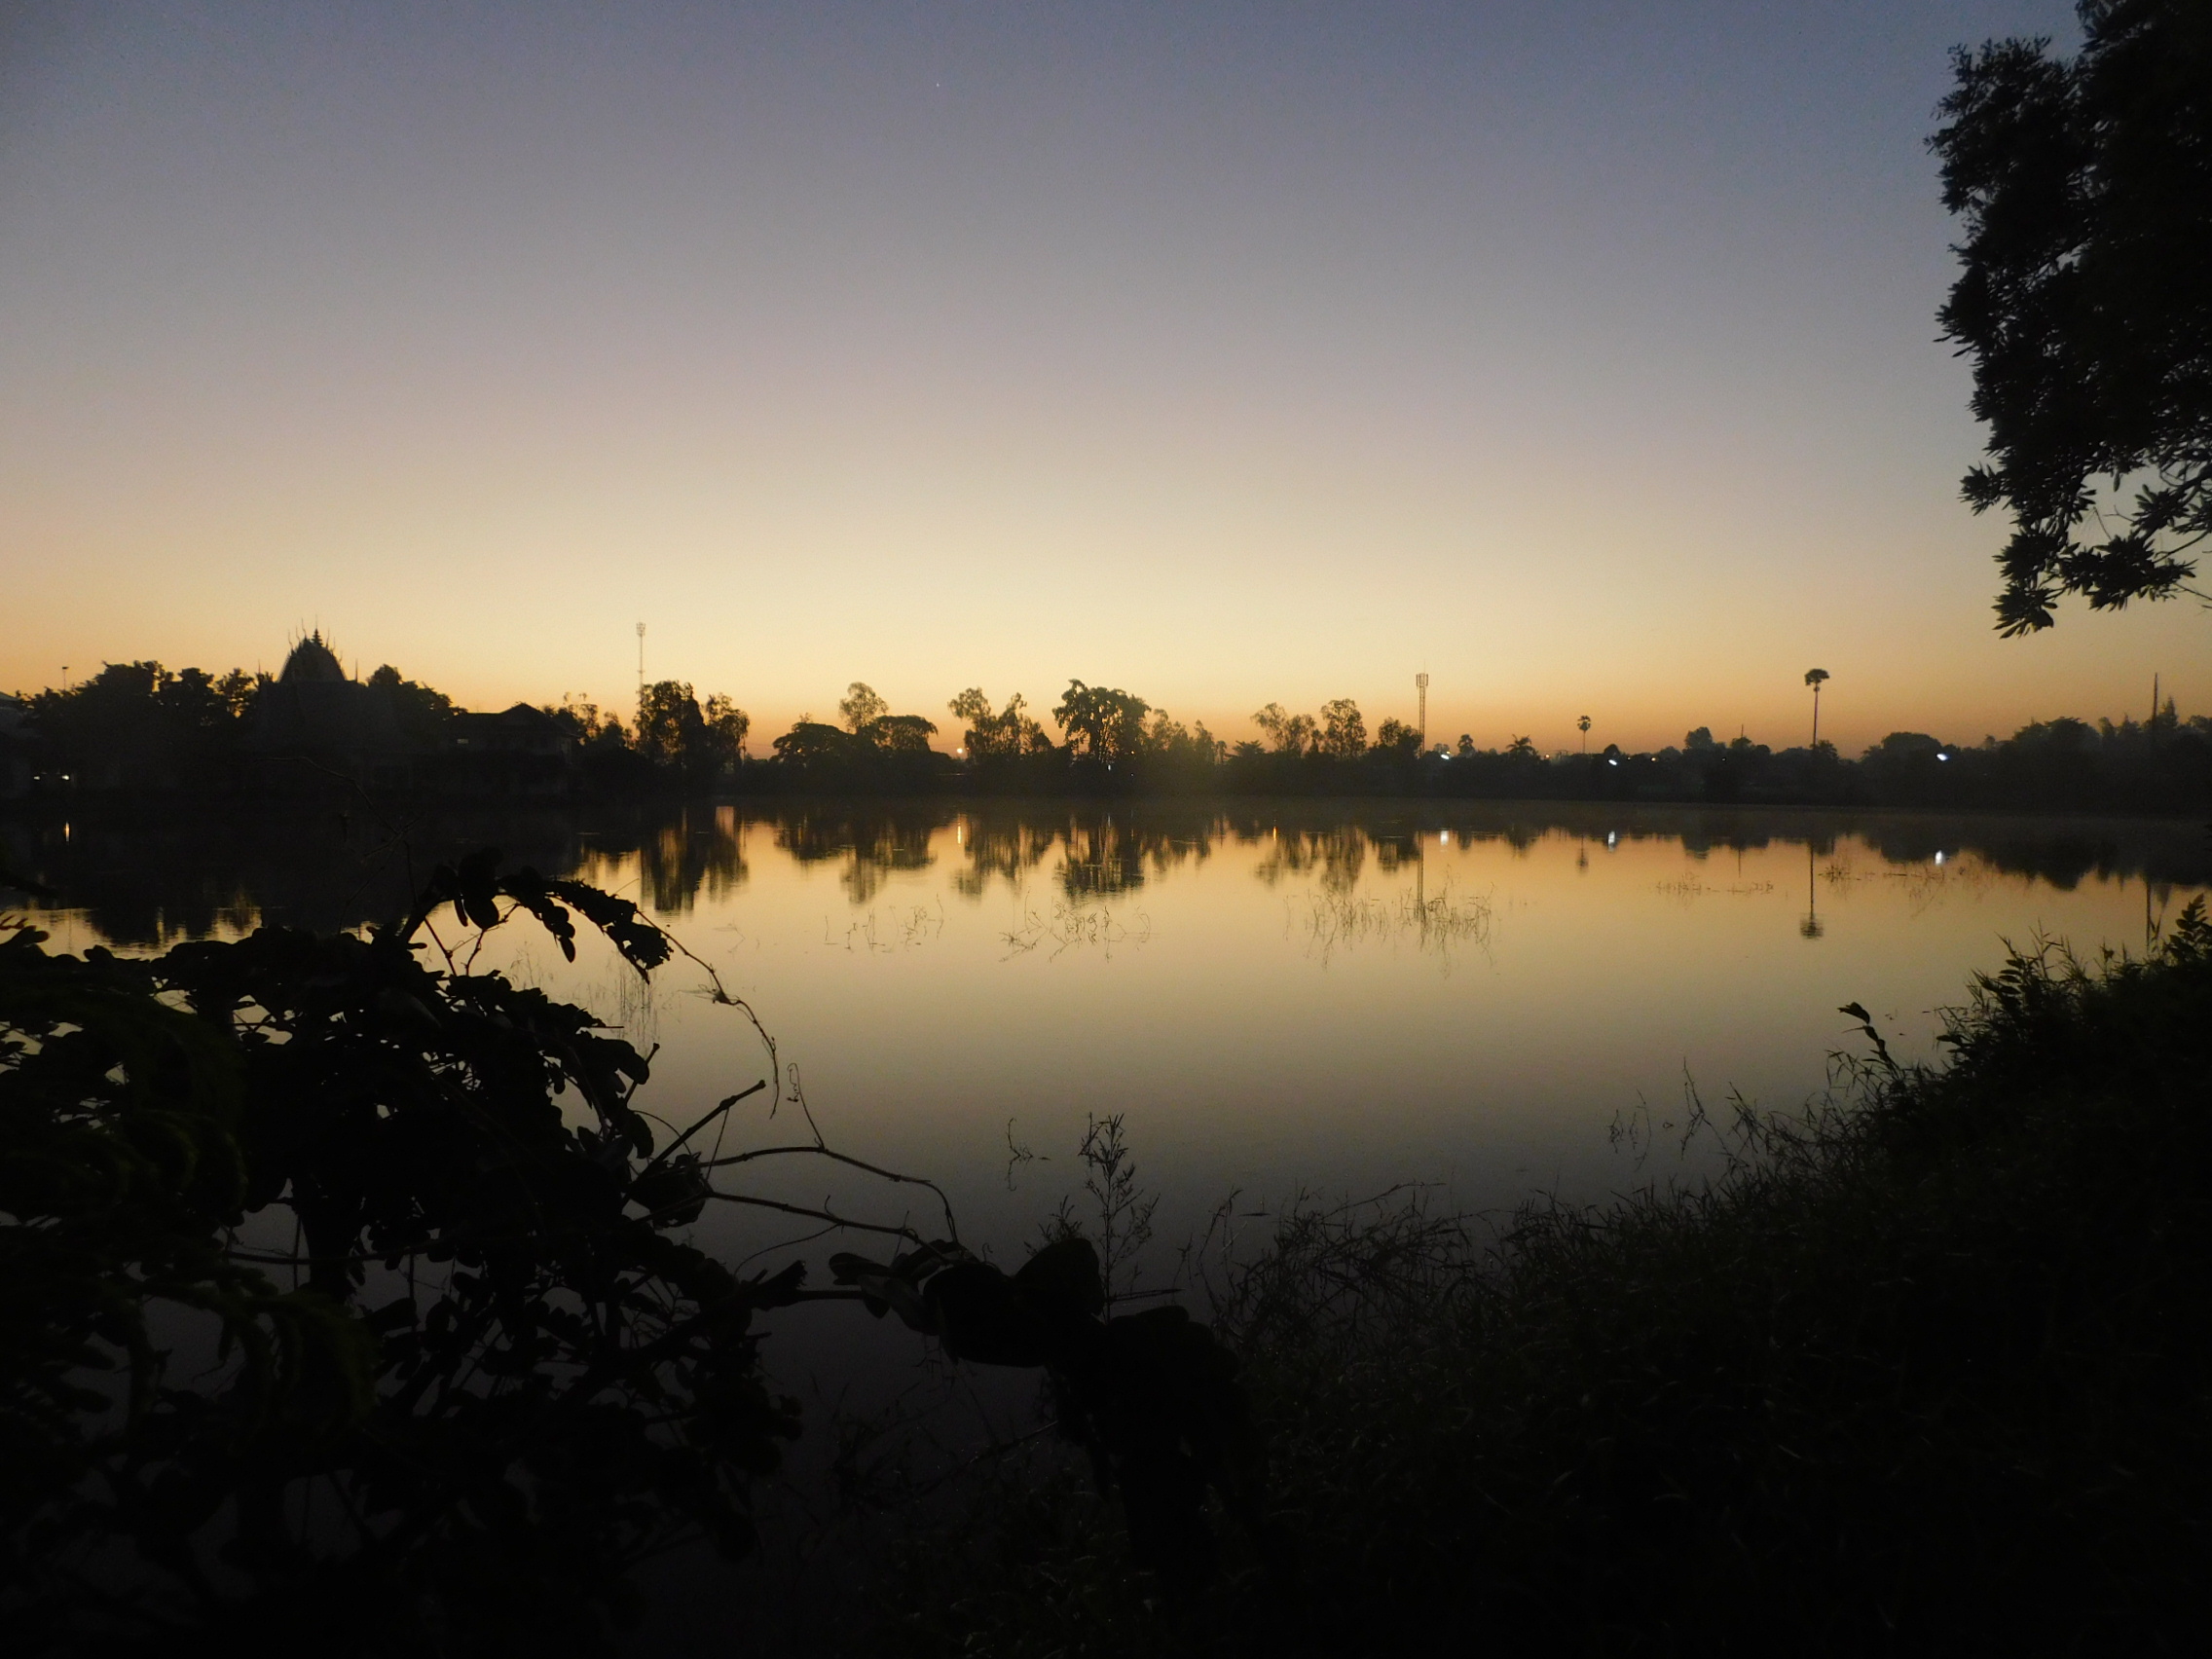
water, lake, sky, nature, natural landscape, reflection, atmospheric phenomenon, morning, horizon, cloud, water resources, river, evening, natural environment, dusk, tree, sunset, sunrise, calm, atmosphere, dawn, bank, loch, reservoir, sunlight, landscape, waterway, night, afterglow, mountain, pond, floodplain, wetland, forest, lake district